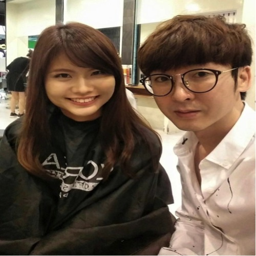
award discipline : hairstyles seen on descendants